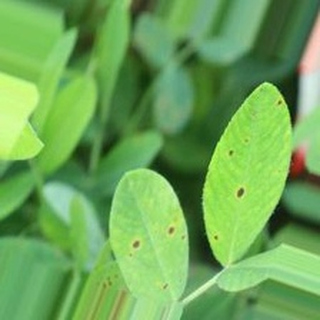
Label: groundnut_early_leaf_spot